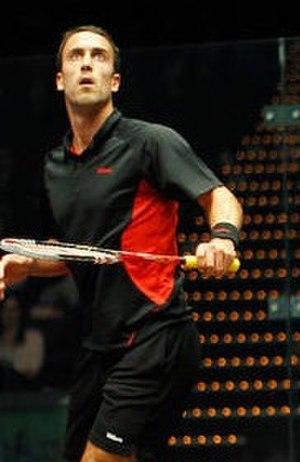
Peter Barker, né le 26 septembre 1983 à Londres, est un joueur anglais de squash. Il atteint, en décembre 2012 la 5ᵉ place mondiale sur le circuit international son meilleur classement. À la suite d'une grave blessure au genou, il est contraint de partir à la retraite en 2015, bien que cette décision était pour lui de deux ans prématurée.